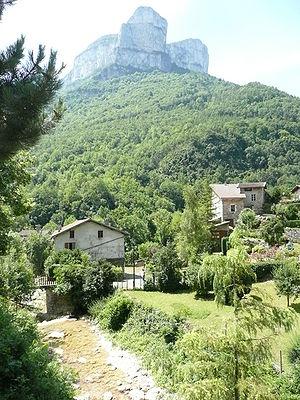
village de Choranche dans le départment de l'Isère
Choranche est une commune française située dans le département de l'Isère en région Auvergne-Rhône-Alpes. Elle fait partie de la communauté de communes de Saint-Marcellin Vercors Isère Communauté.